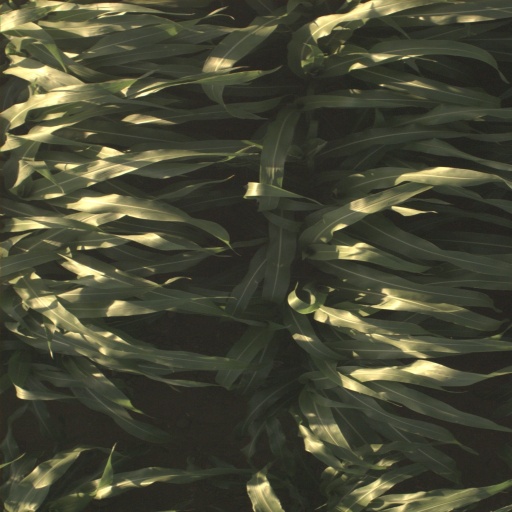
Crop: sorghum